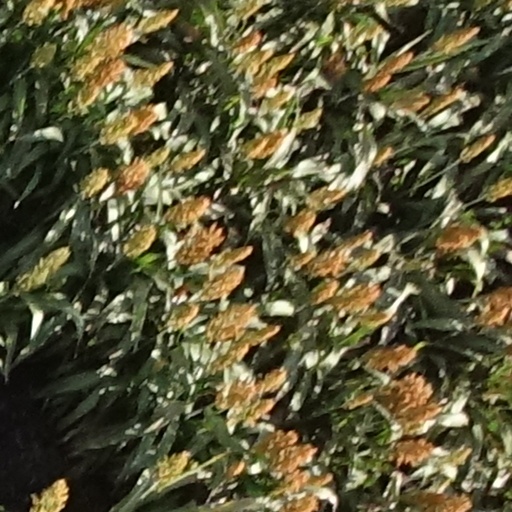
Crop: sorghum